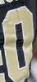
Number: 0